Bungartz Butz

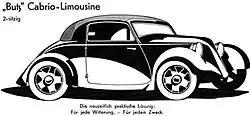
Brochure for the Bungartz Butz, 1934

Bungartz Butz is an automobile that was built in 1934 by Bungartz from Munich.